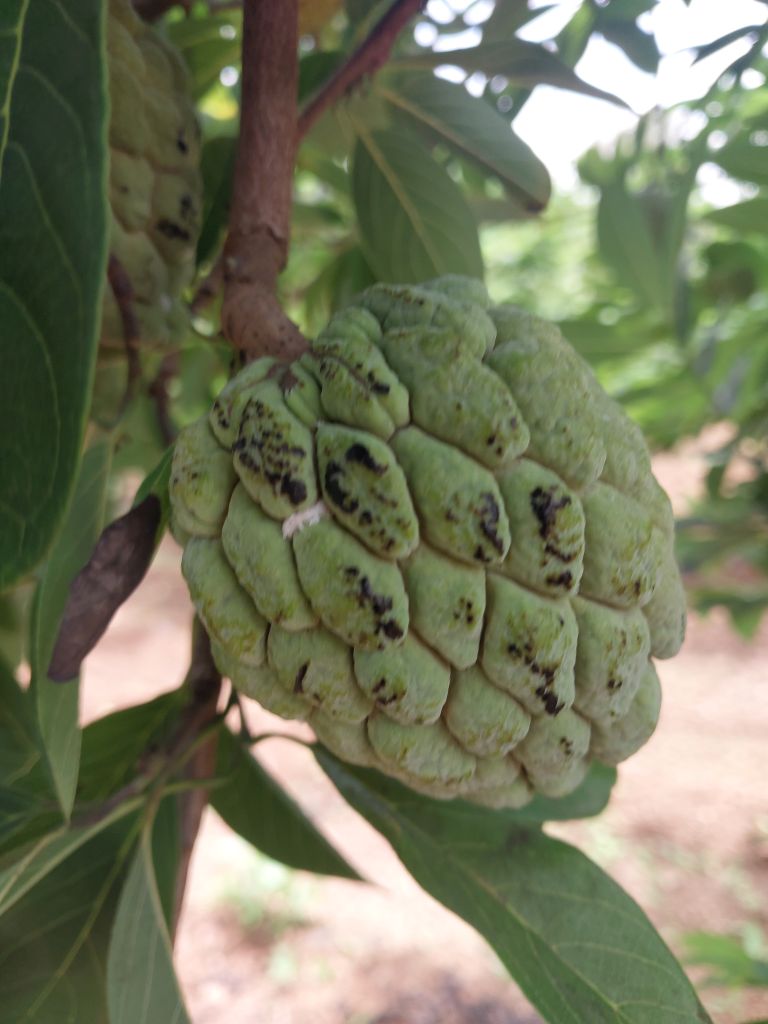
Disease label: Blank Canker